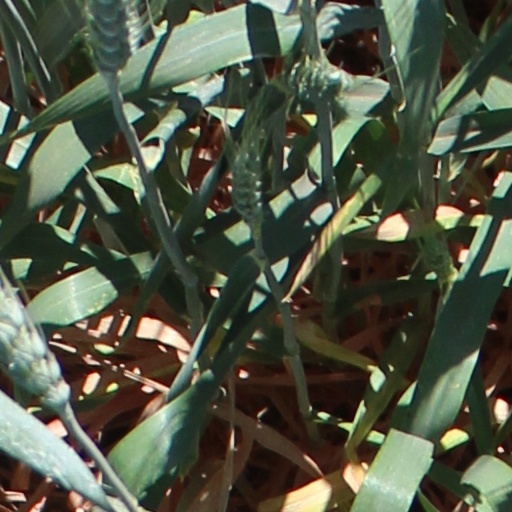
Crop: wheat